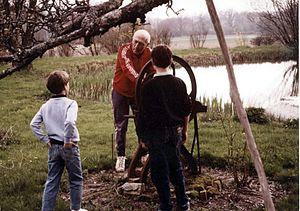
La peinture non figurative est au XXᵉ siècle l'un des courants les plus importants de la nouvelle École de Paris qui se développe à la fin des années 1940, connaît son plus grand succès dans les années 1950 avant d'être supplantée, dans les années 1960, par la peinture américaine.
Jean Lescure, né le 14 septembre 1912 à Asnières et décédé le 17 octobre 2005 à Paris, est un écrivain, poète et scénariste français.